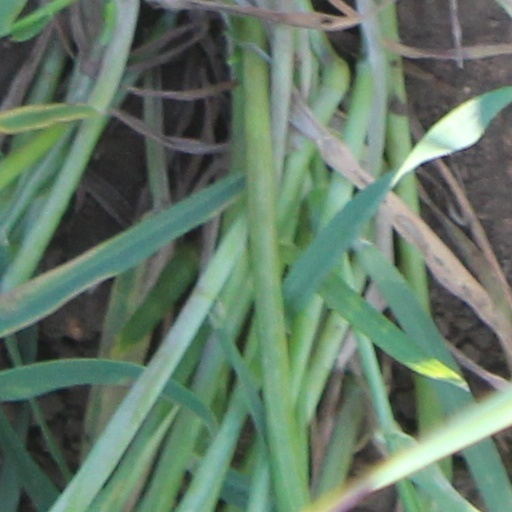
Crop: wheat